Serpent Column

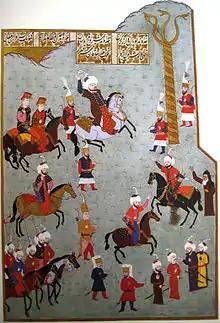
The text of the Hünername, written in the 1580s, claims that Patriarch Gennadios visited Mehmed II to tell him that if he damaged the Serpent Column the city would be infested with snakes, and a miniature was painted showing the patriarch giving this warning as the sultan throws his mace at a jaw." Miniature from the Hünername.

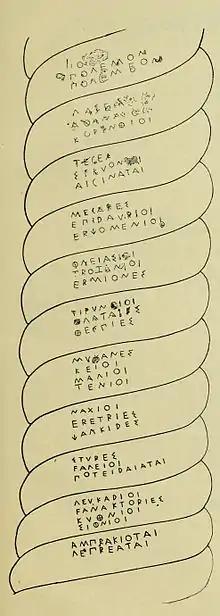
Drawing of the inscriptions, 1907

Ahmed Bican, from Gallipoli, gave a short description of the Column in his "Dürr-i Meknûn", written around the time of the Fall of Constantinople. He states that it is a hollow bronze of intertwined snakes, three-headed, a talisman for the citizens against snake bites.